Transverse valley

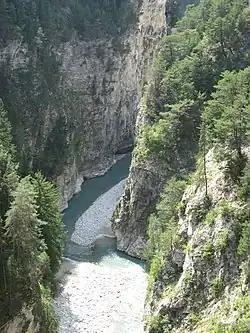
The River Arc, near Aussois, which runs through one of the largest transverse valleys of the Western Alps

A transverse valley is a valley which cuts at right angles across a ridge or, in mountainous terrain a valley that generally runs at right angles to the line of the main mountain chain or crest. Its geomorphological counterpart is the longitudinal valley.